Video game industry

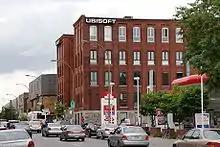
Ubisoft Montreal

Gaming conventions are an important showcase of the industry. The major annual video game conventions include Gamescom in Cologne (Germany), E3 in Los Angeles (US), Penny Arcade Expo, Summer Games Fest, Tokyo Game Show(TGS), Brazil Game Show(BGS), etc.